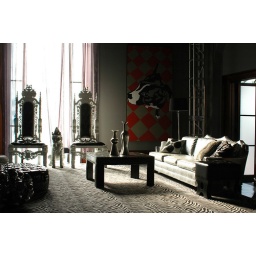
Victorian chairs in Black and White. Croc coffee table in black